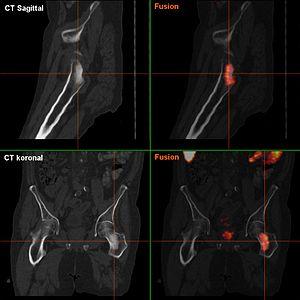
Les métastases osseuses, ou métastases squelettiques, sont des tumeurs malignes secondaires des os, formées par le déplacement de cellules cancéreuses d'une tumeur primaire. Ce sont de loin les tumeurs osseuses les plus fréquentes chez l'adulte. Pour certains cancers, comme le cancer du sein ou de la prostate, les métastases osseuses sont une complication fréquente, qui a une influence substantielle sur la qualité de vie du patient concerné, ainsi que sur le déroulement et le pronostic de la maladie. Fondamentalement, toute tumeur qui métastase par voie sanguine peut infiltrer la moelle osseuse. Les métastases ainsi formées peuvent causer un déséquilibre entre l'activité des ostéoblastes et l'activité des ostéoclastes. On distingue ainsi les métastases osseuses lytiques, et les métastases ostéocondensantes, moins fréquentes. Le plus souvent, on observe une augmentation de l'activité ostéoclastique, ce qui entraîne une lyse osseuse. Les métastases osseuses provoquent des ostéopathies tumorales, c'est-à-dire des maladies osseuses provoquées par la tumeur. Elles peuvent par là influencer les échanges de matière de l'os localement ou globalement.